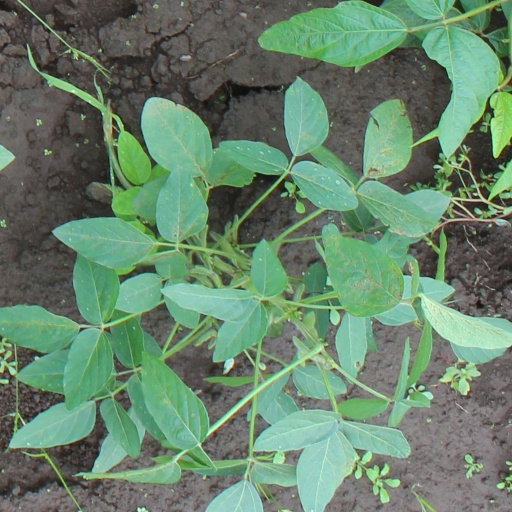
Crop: soybean